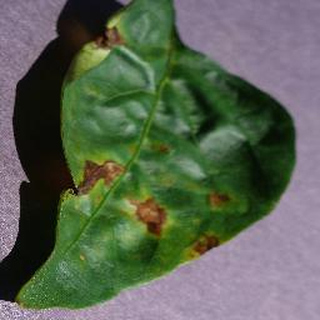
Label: bell_pepper_bacterial_spot